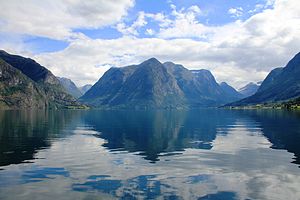
Oppstrynsvatnet
Oppstrynsvatnet set mod   vest